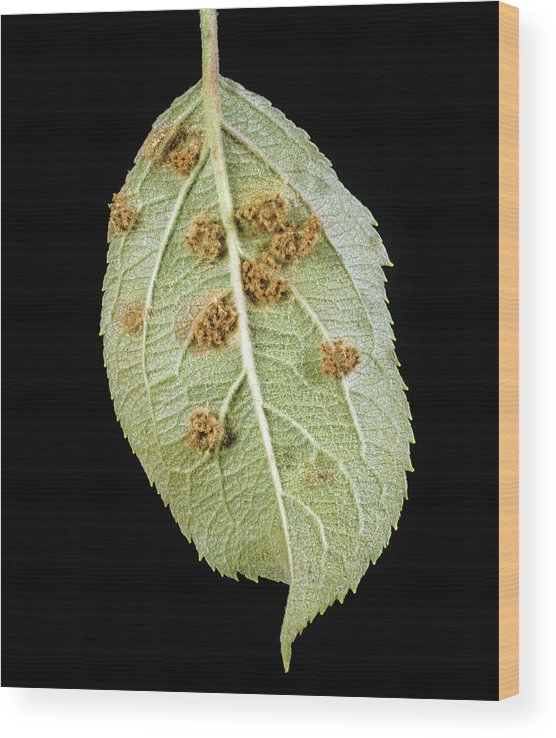
Plant: Apple
Disease: apple rust